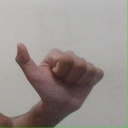
अक्षर: त